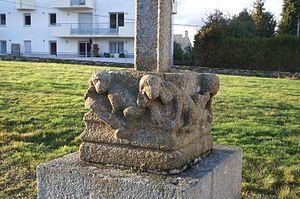
Base de la croix de cimetière de Noyal-Châtillon-sur-Seiche. Brezhoneg: Kroaz ar vered e Noal-Kastellan.
La croix de cimetière de Noyal-Châtillon-sur-Seiche est un calvaire situé devant l’église de Noyal-Châtillon-sur-Seiche, dans le département français d'Ille-et-Vilaine, région Bretagne.
Noyal-Châtillon-sur-Seiche est une commune française située dans le département d'Ille-et-Vilaine, en région Bretagne.